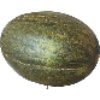
Label: melon_piel_de_sapo